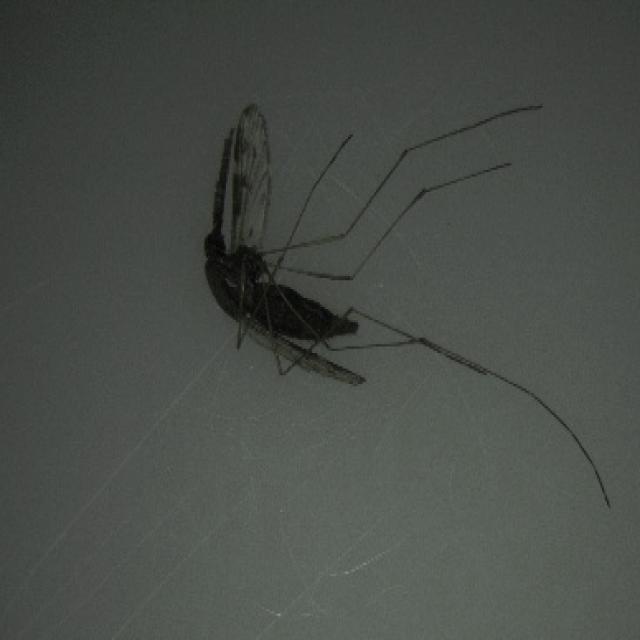
Species: anopheles_sinensis